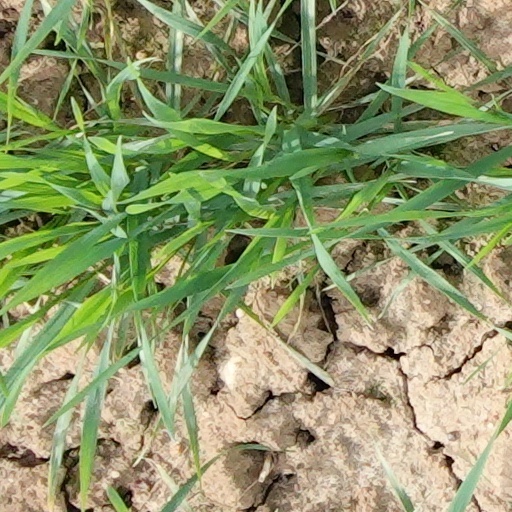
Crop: wheat